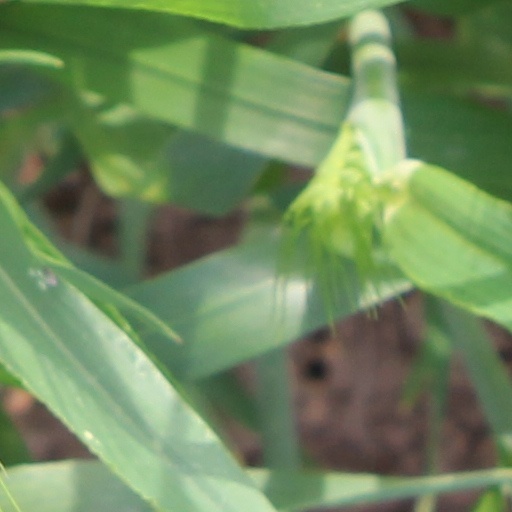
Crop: wheat